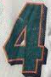
Number: 4